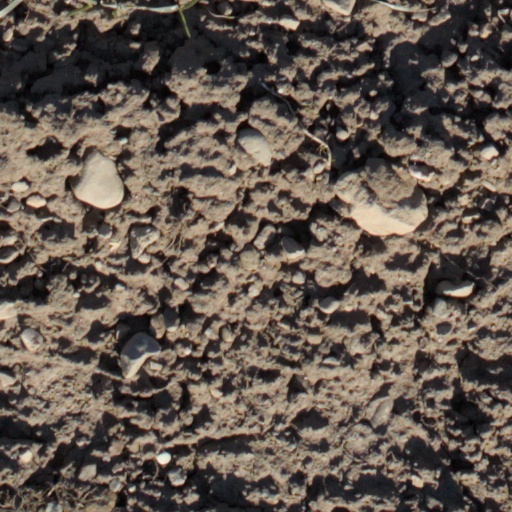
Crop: wheat